National War Memorial (South Australia)

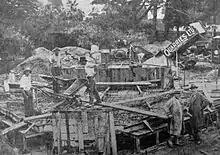
Early stage of construction, circa 1928

Woods, Bagot, Jory & Laybourne-Smith had entered the 1924 competition with an arch designed by Walter Bagot, but in 1926 Bagot was away in Europe. Thus Laybourne Smith was responsible for drawing and submitting the final design, although he was clear to highlight the role Bagot played in the "architectural conception" of the monument. Although the firm was to be awarded 6% of the cost of the memorial, the principals refused all but enough to cover their own expenses, asking instead that residues (approximately £1000) be placed in a trust fund to pay for the upkeep of the work. Although this was seen as an altruistic act, Laybourne Smith was both a member of the National War Committee and sat on the sub-committee that drafted the rules of the competition, and thus it may have been considered "improper" to accept the money.